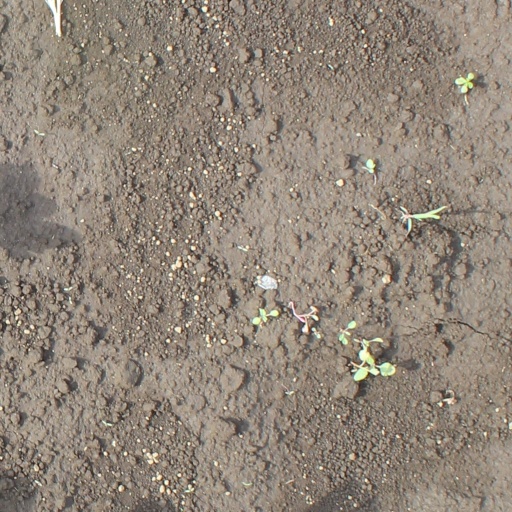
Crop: soybean